History of the socialist movement in the United States

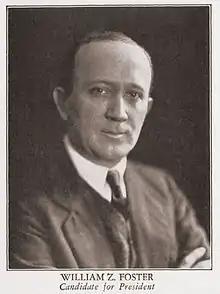
William Z. Foster, labor organizer and later a longtime General Secretary of the Communist Party USA

The American anarchist Benjamin Tucker (1844–1938) focused on economics, advocating "Anarchistic-Socialism" and adhering to the mutualist economics of Pierre-Joseph Proudhon and Josiah Warren while publishing his eclectic influential publication "Liberty". Lysander Spooner (1808–1887), besides his individualist anarchist activism, was also an important anti-slavery activist and became a member of the First International. Two individualist anarchists who wrote in Benjamin Tucker's "Liberty" were also important labor organizers of the time. Joseph Labadie was an American labor organizer, individualist anarchist, social activist, printer, publisher, essayist and poet. Without the oppression of the state, Labadie believed, humans would choose to harmonize with "the great natural laws ... without robbing [their] fellows through interest, profit, rent and taxes." However, he supported community cooperation as he supported community control of water utilities, streets and railroads. Although he did not support the militant anarchism of the Haymarket anarchists, he fought for clemency for the accused because he did not believe they were the perpetrators. In 1888, Labadie organized the Michigan Federation of Labor, became its first president and forged an alliance with Samuel Gompers. Dyer Lum was a 19th-century American individualist anarchist labor activist and poet. A leading anarcho-syndicalist and a prominent left-wing intellectual of the 1880s, he is remembered as the lover and mentor of early anarcha-feminist Voltairine de Cleyre. Lum wrote prolifically, producing a number of key anarchist texts and contributed to publications including "Mother Earth", "Twentieth Century", "Liberty" (Tucker's individualist anarchist journal), "The Alarm" (the journal of the International Working People's Association) and "The Open Court" among others. He developed a "mutualist" theory of unions and as such was active within the Knights of Labor and later promoted anti-political strategies in the American Federation of Labor. Frustration with abolitionism, spiritualism and labor reform caused Lum to embrace anarchism and to radicalize workers, as he came to believe that revolution would inevitably involve a violent struggle between the working class and the employing class. Convinced of the necessity of violence to enact social change, he volunteered to fight in the American Civil War of 1861–1865, hoping thereby to bring about the end of slavery.